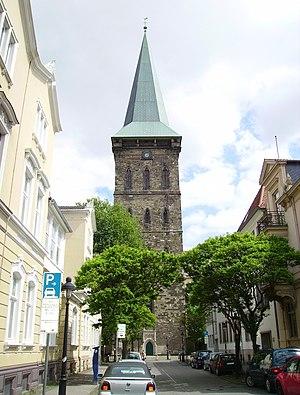
Cet article recense les églises les plus hautes.